Yang Ji-won (singer)

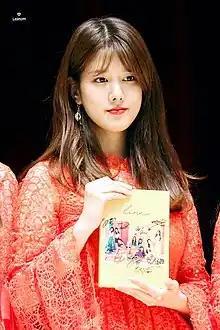
Yang in June 2018

Yang Ji-won (born April 5, 1988) is a South Korean singer and actress. She is a former member of T-ara, Spica and UNI.T, and made her solo debut in 2020 with the single "Towards the Sun".